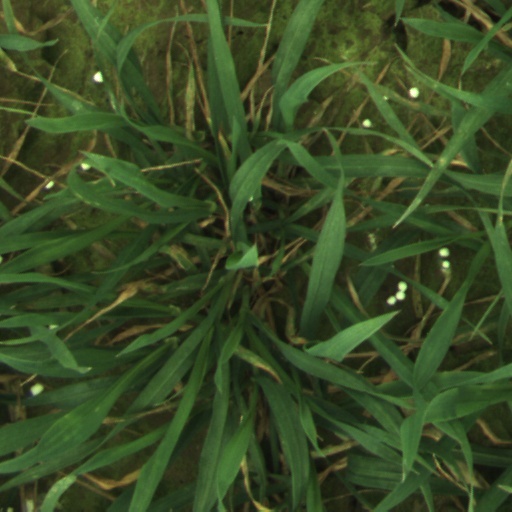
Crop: wheat